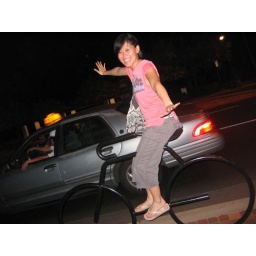
cil racing a car on a cool lookin bike rack. they have em all over